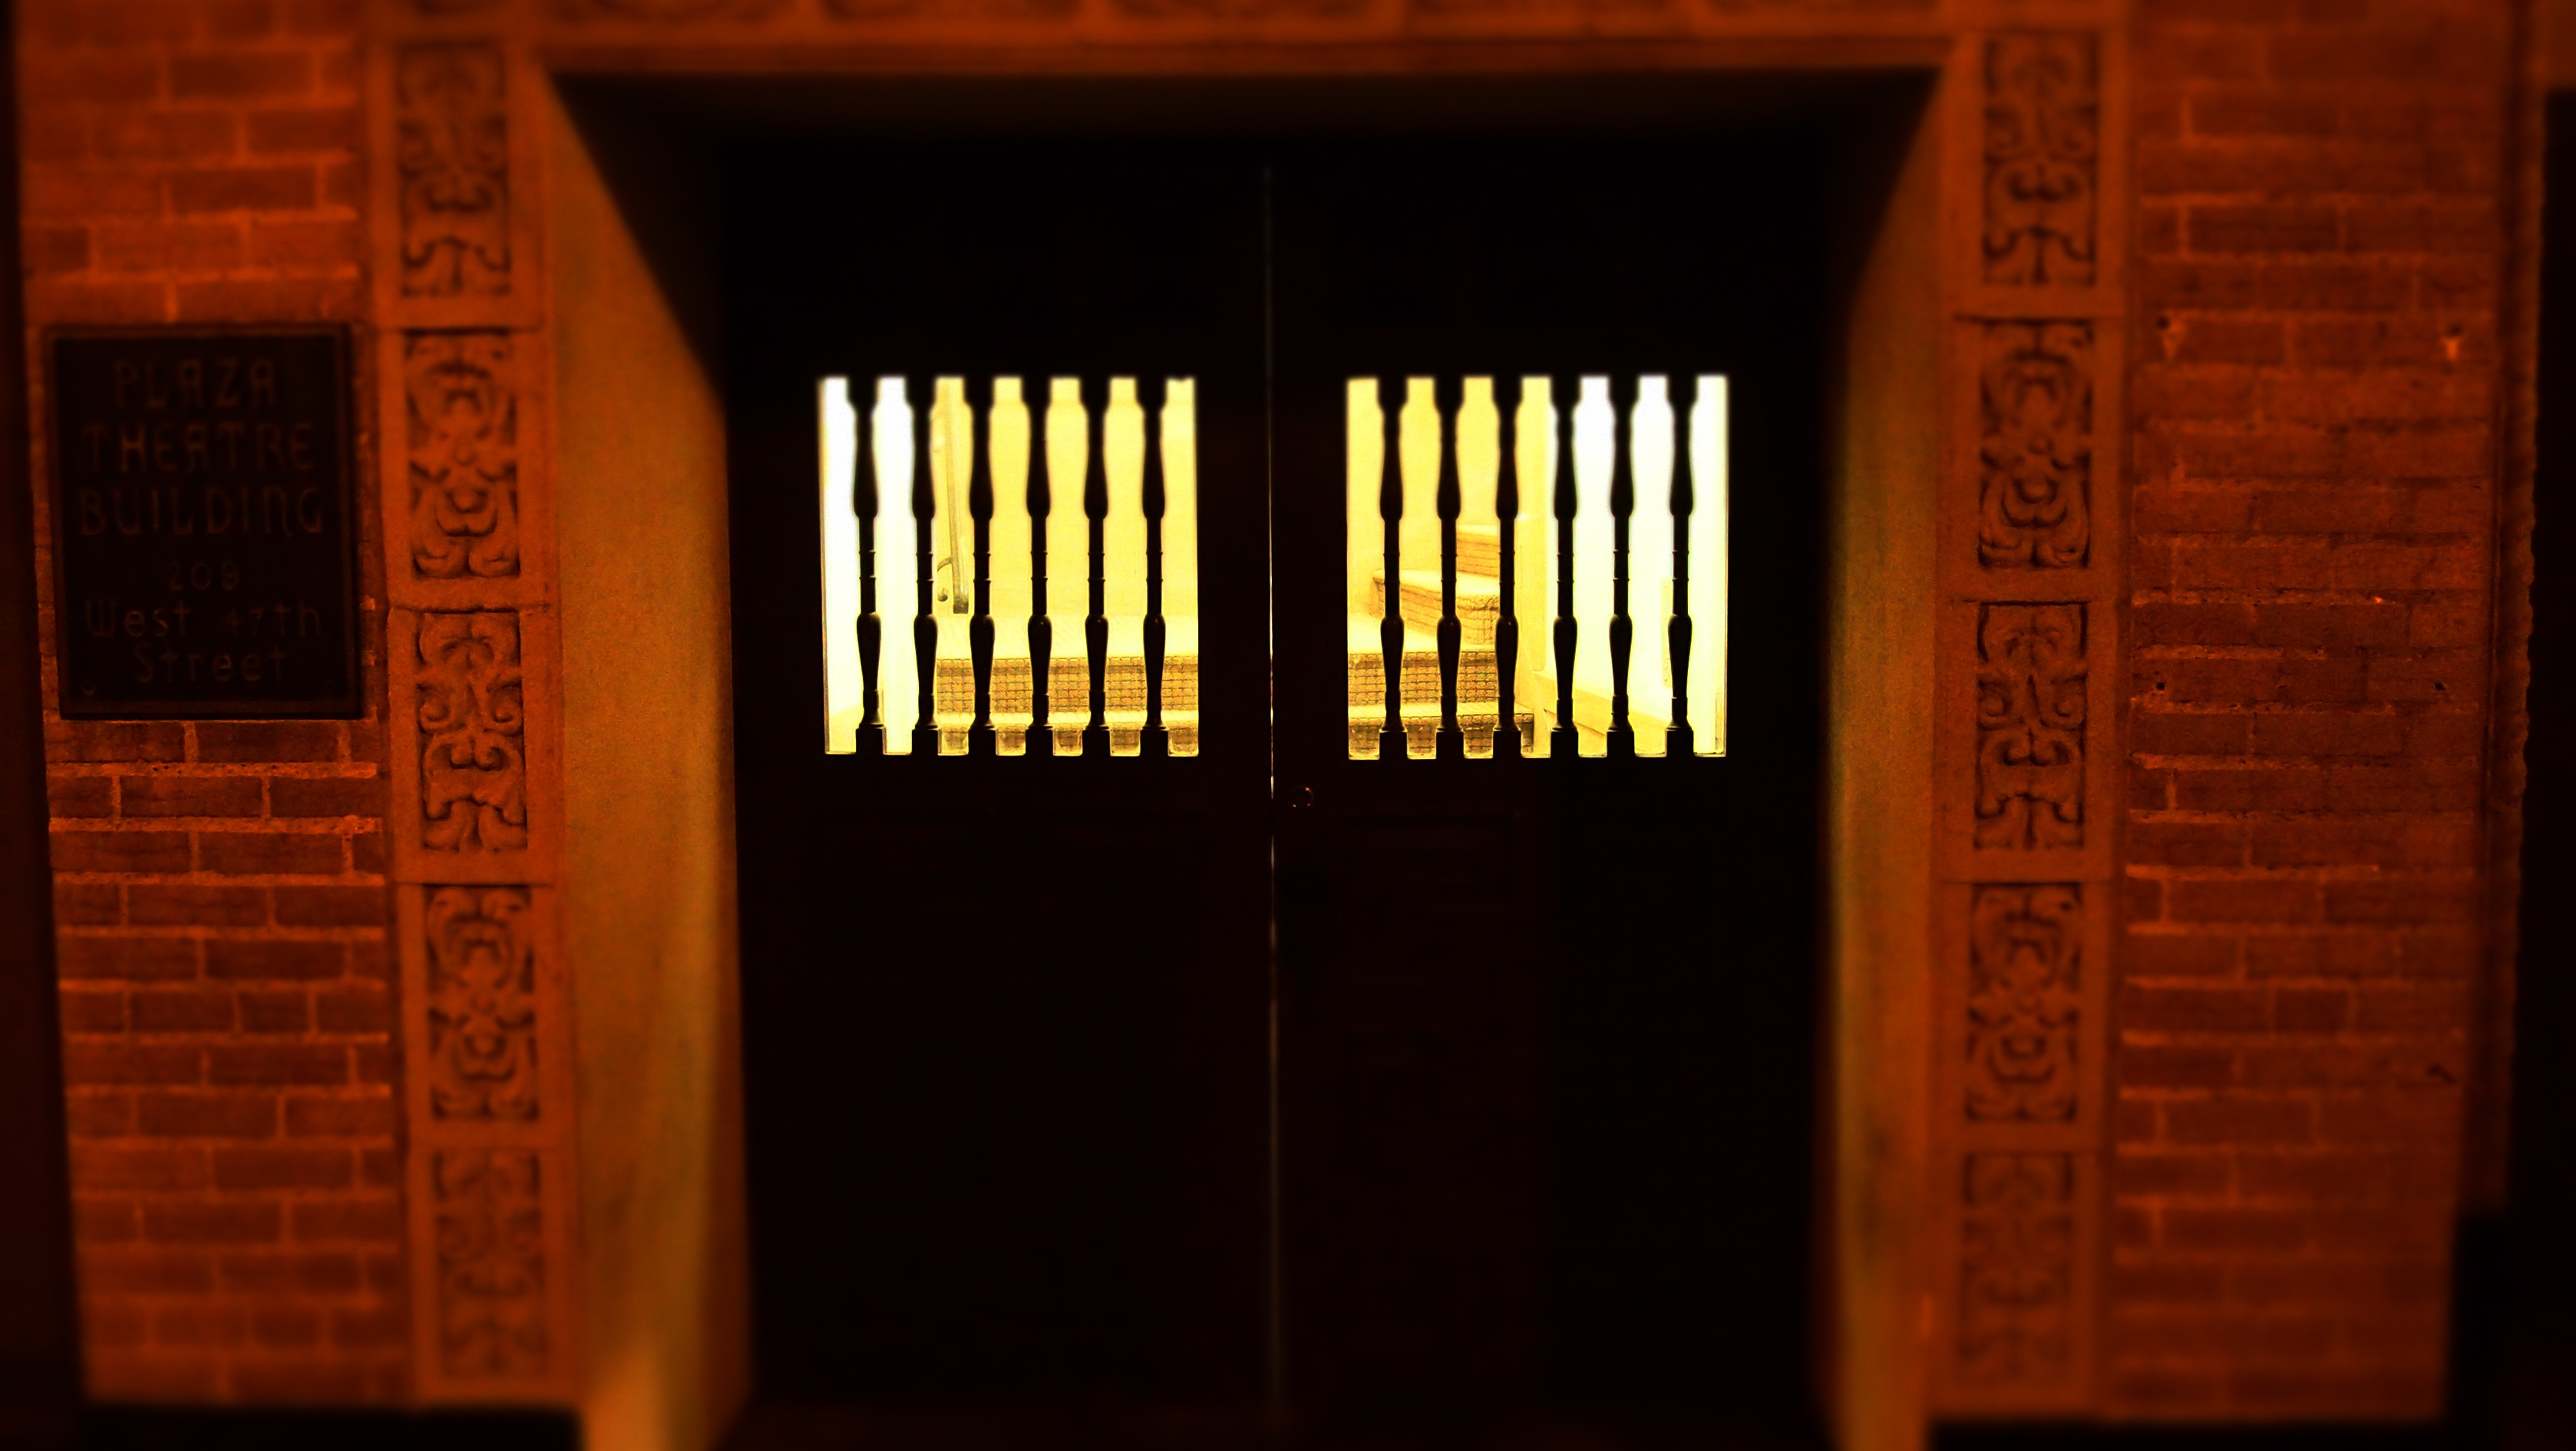
light, wood, night, window, wall, staircase, red, color, darkness, stairway, lighting, door, doorway, interior design, focus, design, stairs, window covering, plaza building